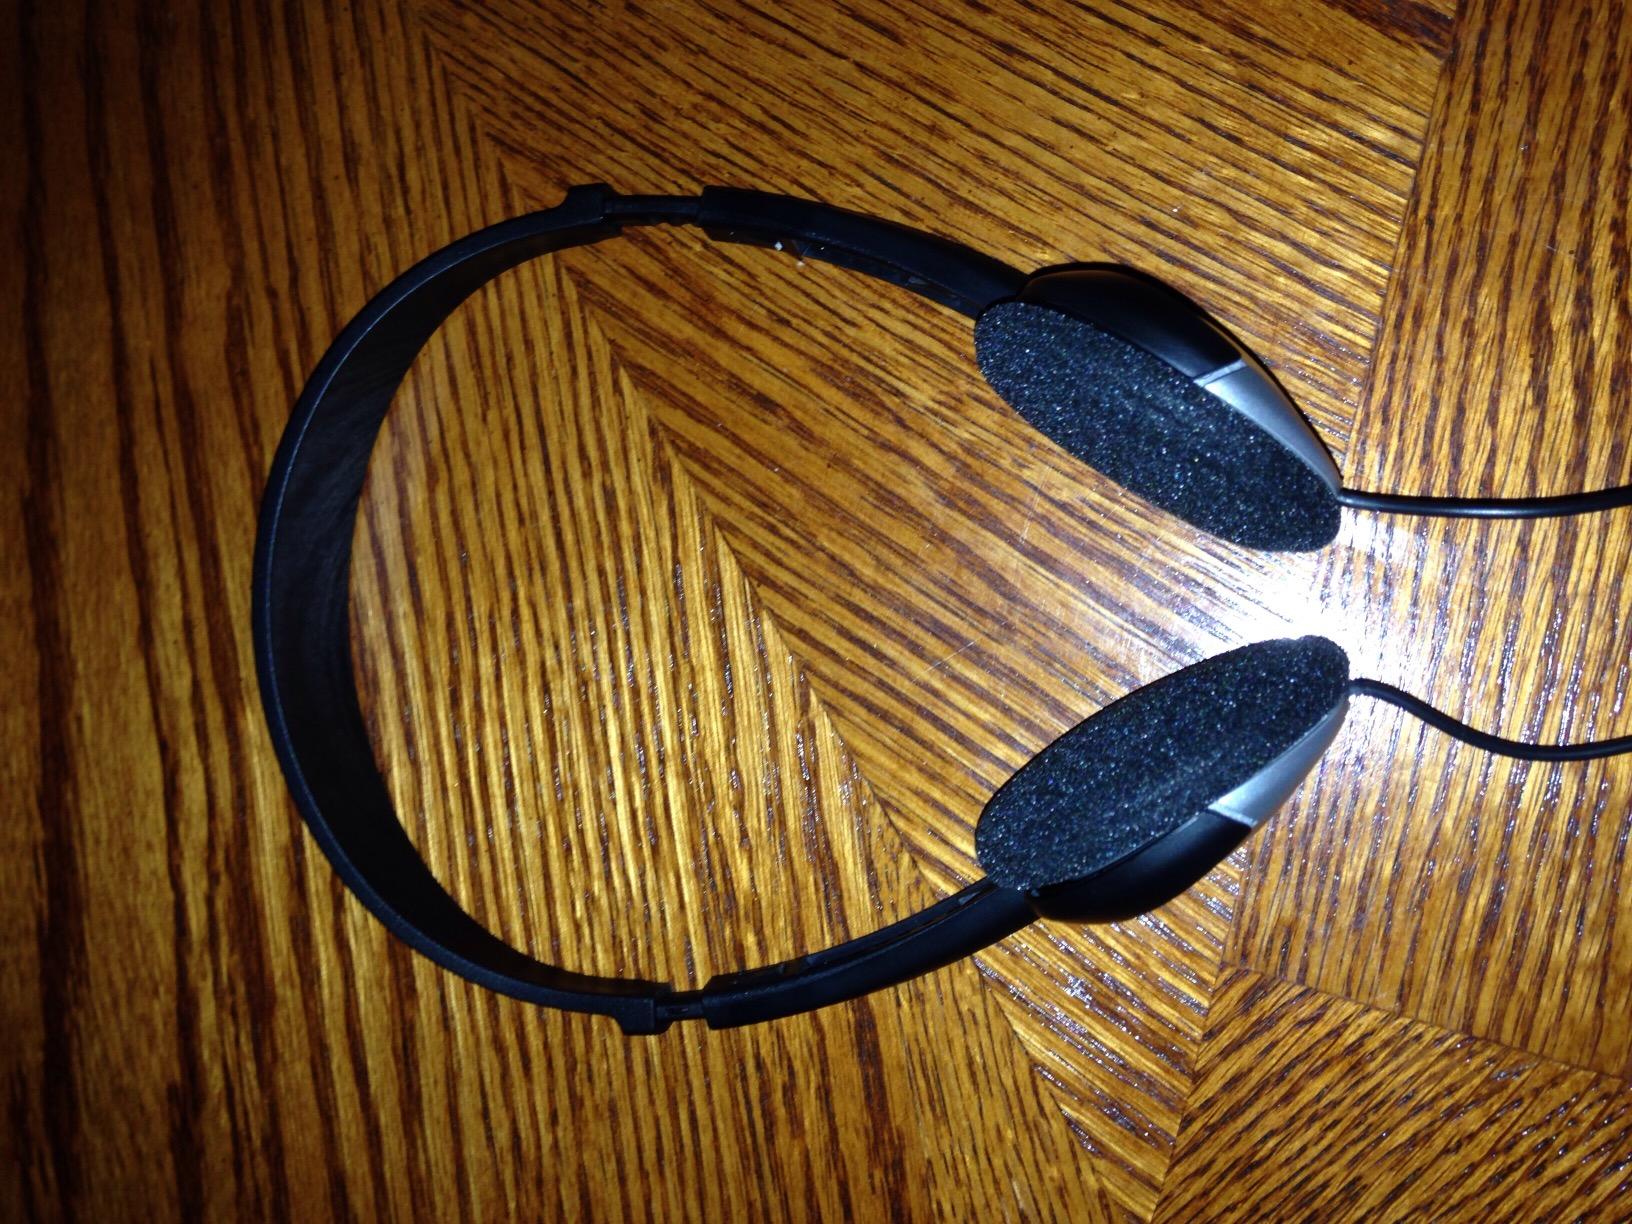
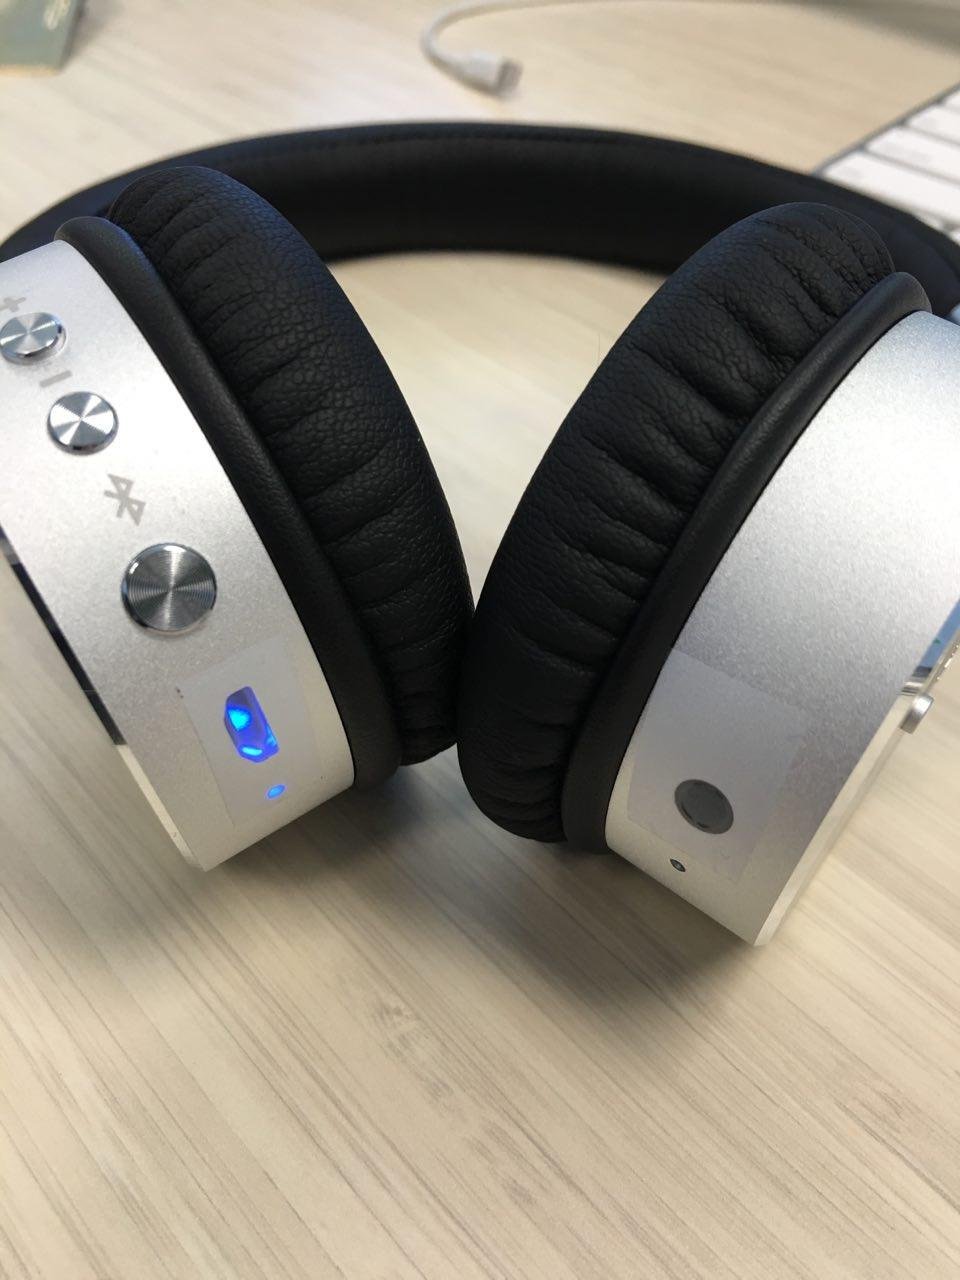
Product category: headphones
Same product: no